Chernivtsi Town Hall

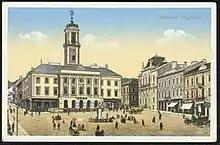
The town hall on an Austrian postcard c. 1905

On 20 March 1848, an official acceptance of the building by the "public building committee" was planned. The event was supposed to end with a banquet, which did not take place due to the news of the revolutionary events in Vienna.